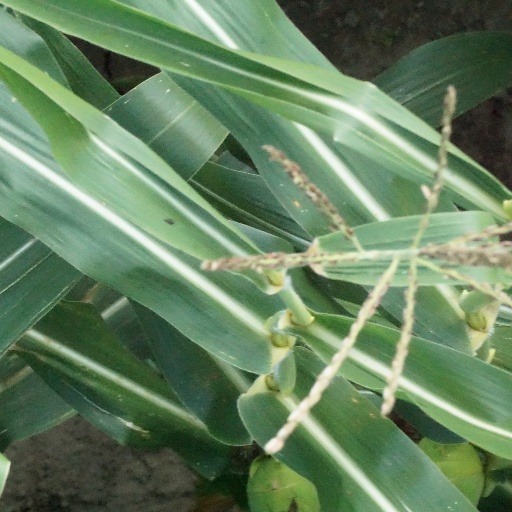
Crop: maize; corn